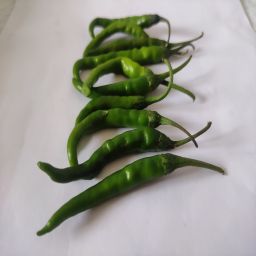
Crop: Chile Pepper
Quality: Unripe